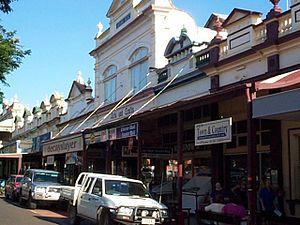
Childers est une localité du Queensland en Australie. Elle est située à 310 km au nord de Brisbane et à 52 km au sud-ouest de Bundaberg, à l'intersection de la Bruce Highway et de l'Isis Highway.